Colombo crime family

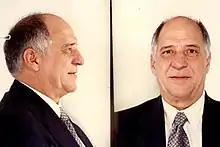
Mugshot of Andrew Russo in 1996

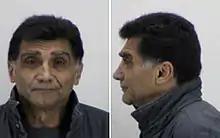
Mugshot of Ralph DeLeo

On February 25, 1985, nine New York Mafia leaders, including Langella, followed by Persico, were indicted for narcotics trafficking, loansharking, gambling, labor racketeering and extortion against construction companies, as part of the Mafia Commission Trial. Prosecutors aimed to strike at all the crime families at once using their involvement in the Commission. Seven of the defendants were convicted of racketeering on November 19, 1986, with Persico and Langella each sentenced on January 13, 1987, to 100 years' imprisonment. In the separate Colombo Trial, Persico was sentenced to 39 years' imprisonment, Langella to 65 years' imprisonment, and Alphonse Persico to 12 years, on November 17, 1986.